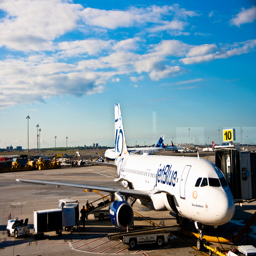
A large jet blue jet sitting on top of a tarmac.
Cargo is being loaded onto a passenger plane.
The plane is  parked at the gate number ten.
Small cargo and transport vehicles are beside the airliner.
A airplane that is sitting on a tarmac.